David Livingstone

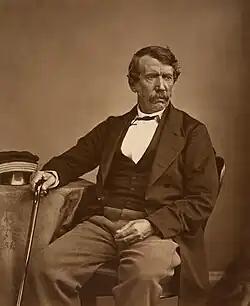
Livingstone in 1864

David Livingstone (19 March 1813 – 1 May 1873) was a Scottish physician, Congregationalist, pioneer Christian missionary with the London Missionary Society, and an explorer in Africa. Livingstone was married to Mary Moffat Livingstone, from the prominent 18th-century Moffat missionary family. Livingstone came to have a mythic status as a Protestant missionary martyr, working-class "rags-to-riches" inspirational story, scientific investigator and explorer, imperial reformer, anti-slavery crusader, and advocate of British commercial and colonial expansion. As a result, he became one of the most popular British heroes of the late 19th-century Victorian era.